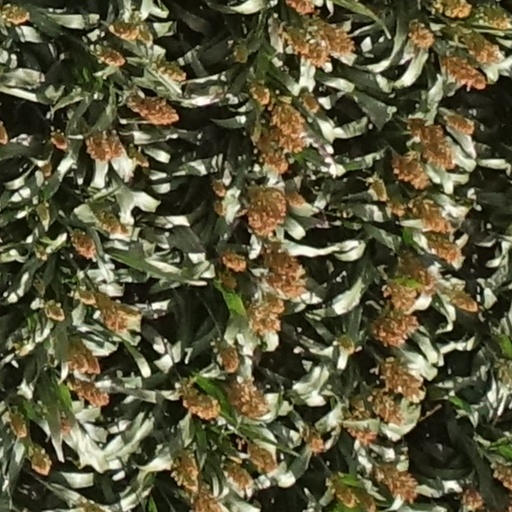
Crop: sorghum